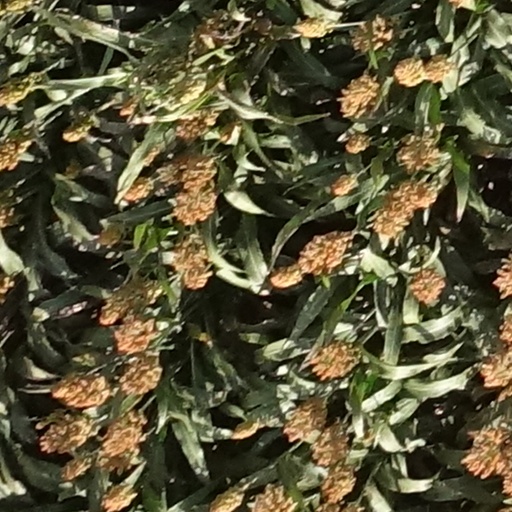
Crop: sorghum